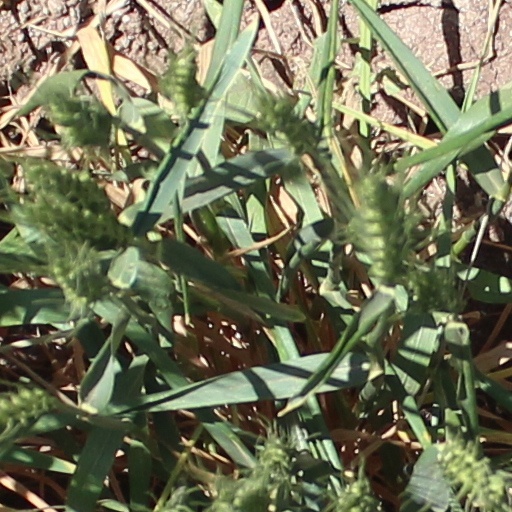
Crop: wheat